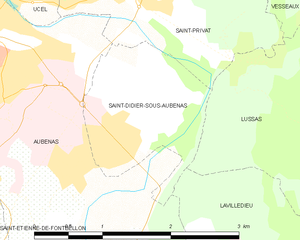
Carte des communes françaises: Saint-Didier-sous-Aubenas